Kiedrich

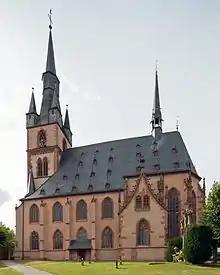
Saint Valentine’s Catholic parish church

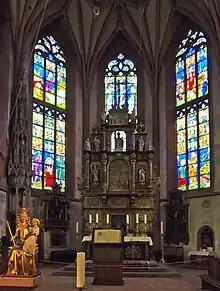
Interior of Saint Valentine

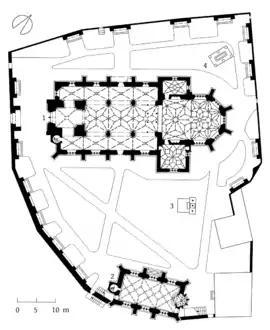
Church and chapel

The organ in the parish church, with approximately 950 pipes, dates from the Late Gothic period, and is one of Germany’s oldest playable organs. The choir of boys and men (lately including girls), the Kiedricher Chorbuben, has, according to documents, been practicing a special Mainz choral dialect of liturgical Latin plainsong at services since 1333 dialect – the dialect is only preserved here. The choir performs a Latin mass most Sundays except during school vacations. Countertenor Andreas Scholl was a member of the choir, his sister Elisabeth Scholl was the first girl to be accepted.